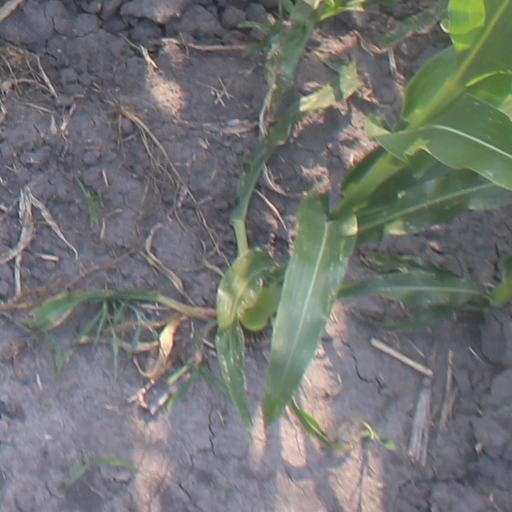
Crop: maize; corn